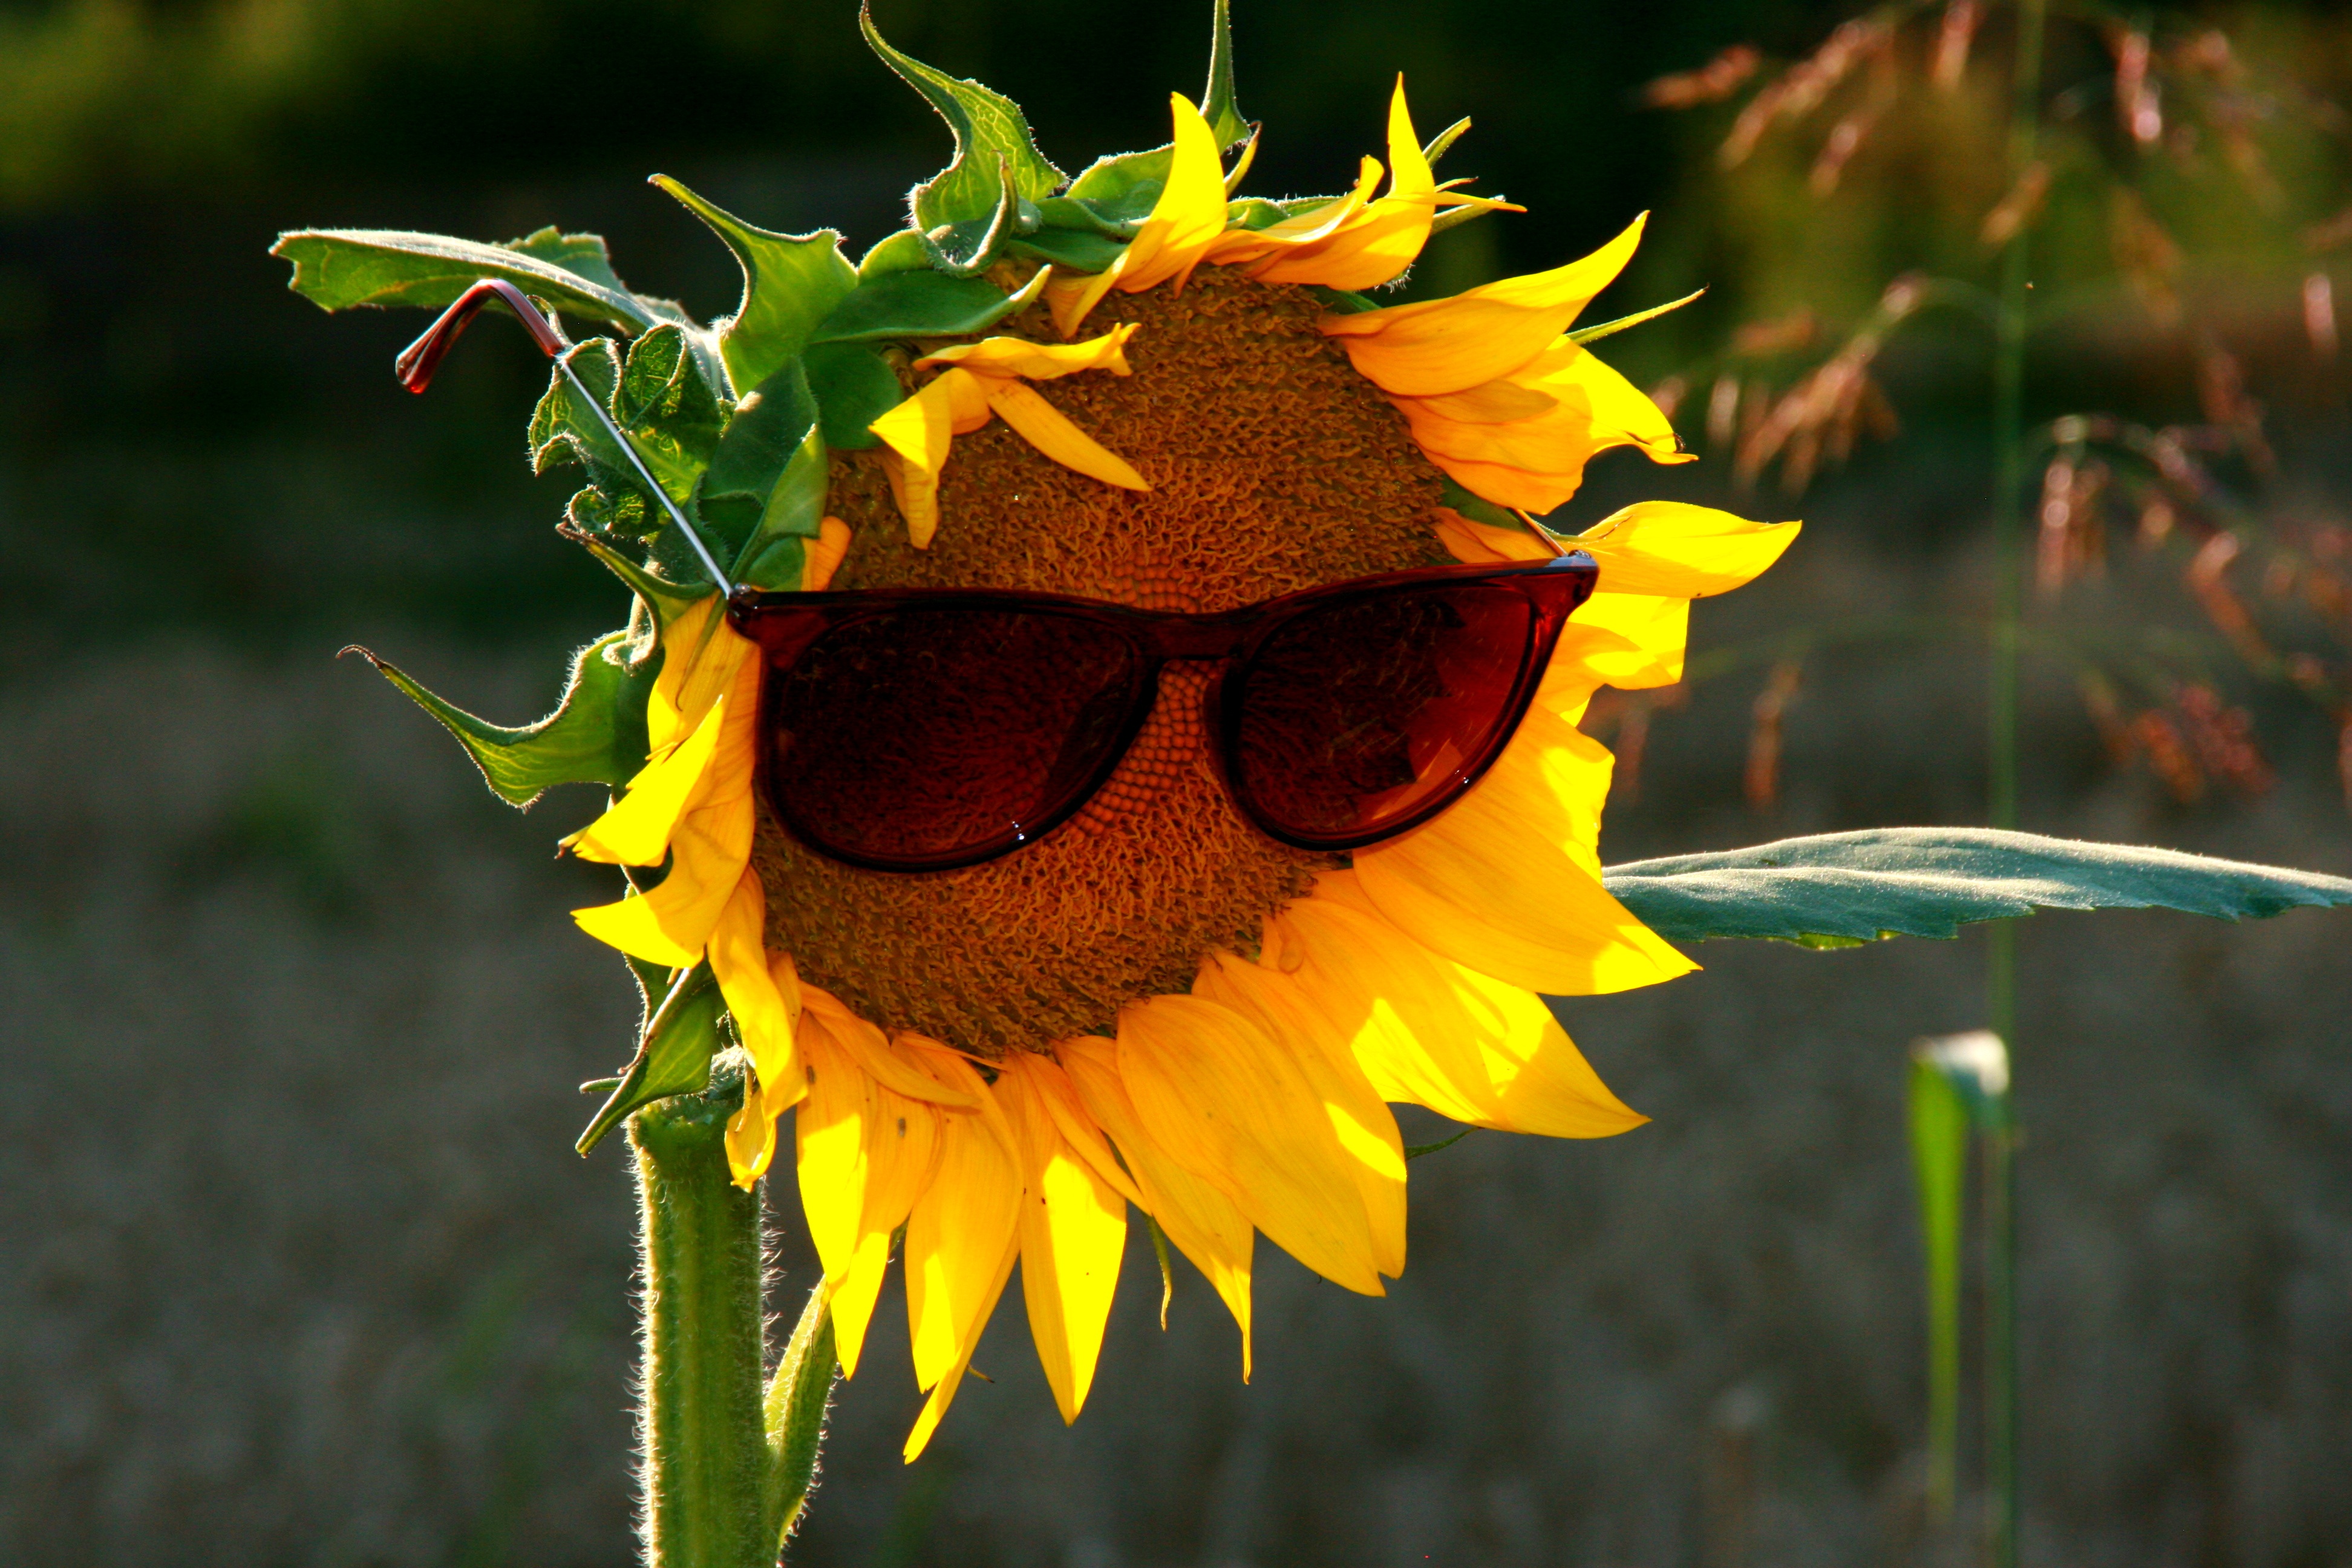
nature, plant, leaf, flower, petal, autumn, botany, yellow, flora, sunflower, wildflower, close up, sunglasses, macro photography, flowering plant, daisy family, sunflower seed, plant stem, land plant